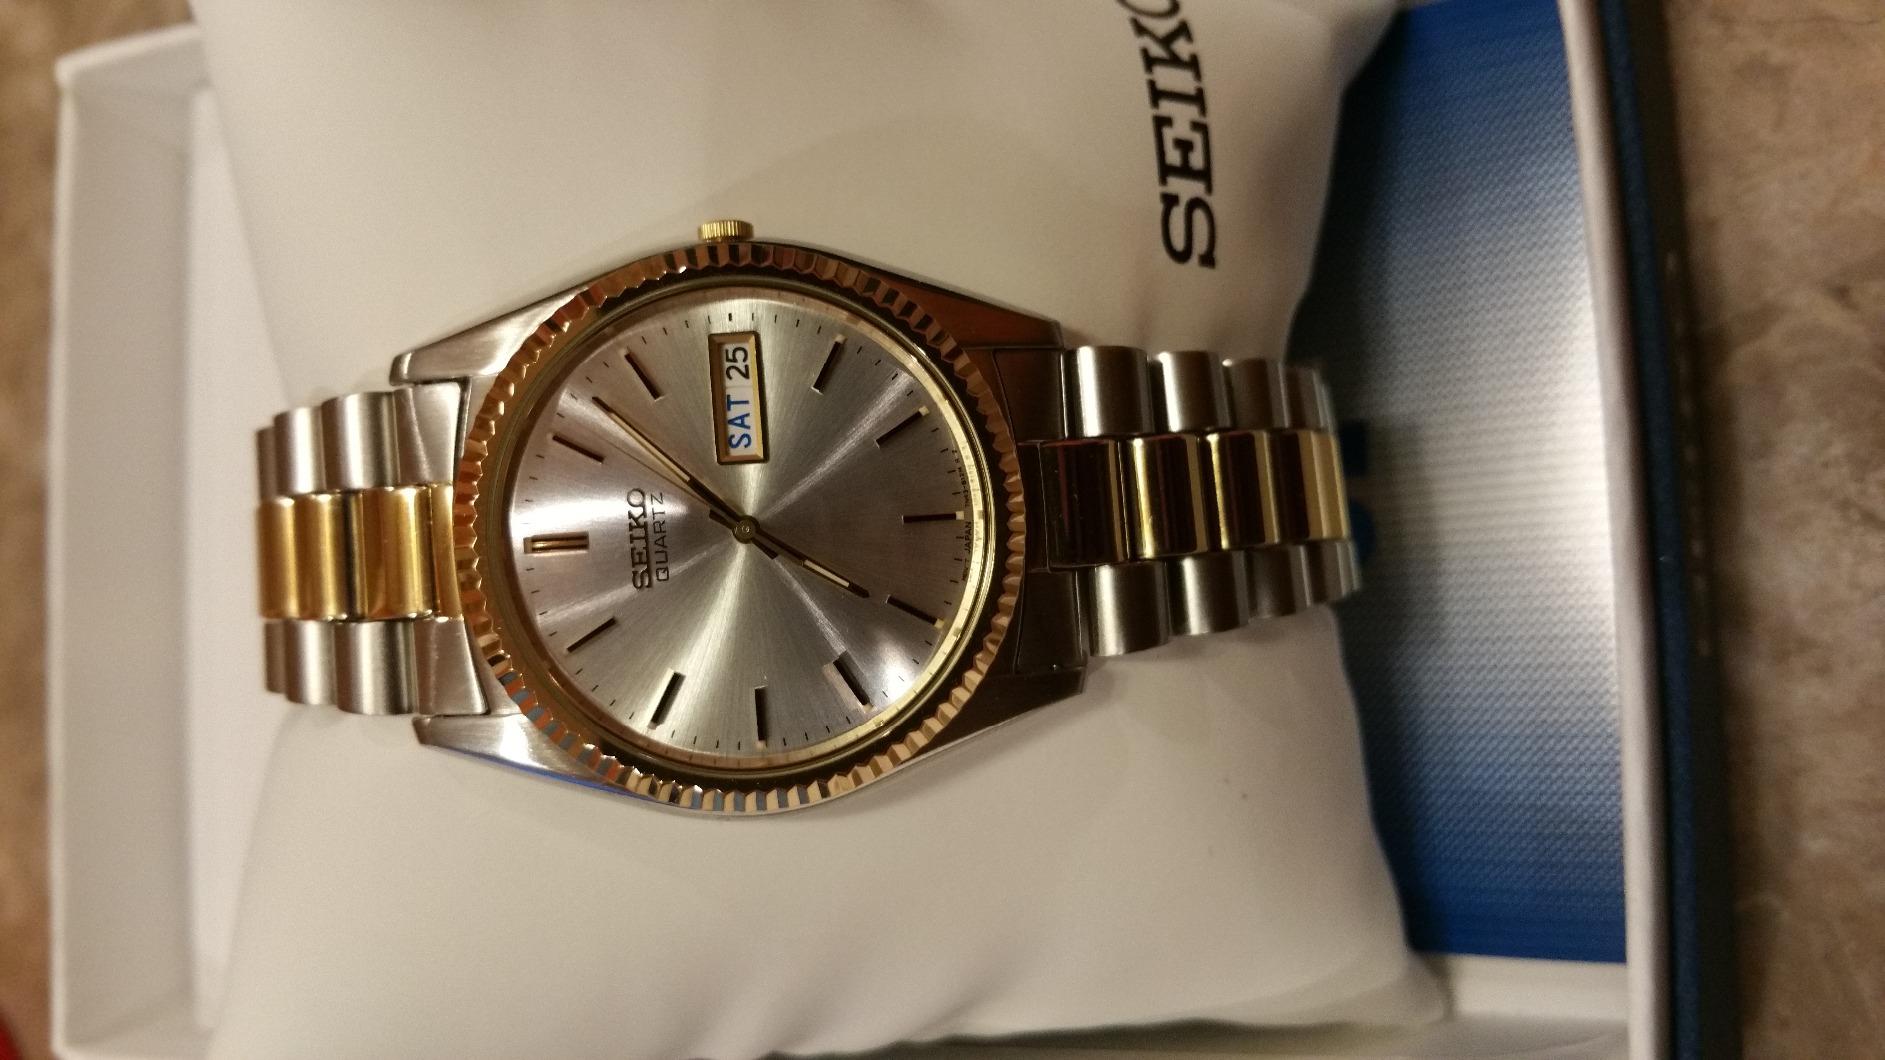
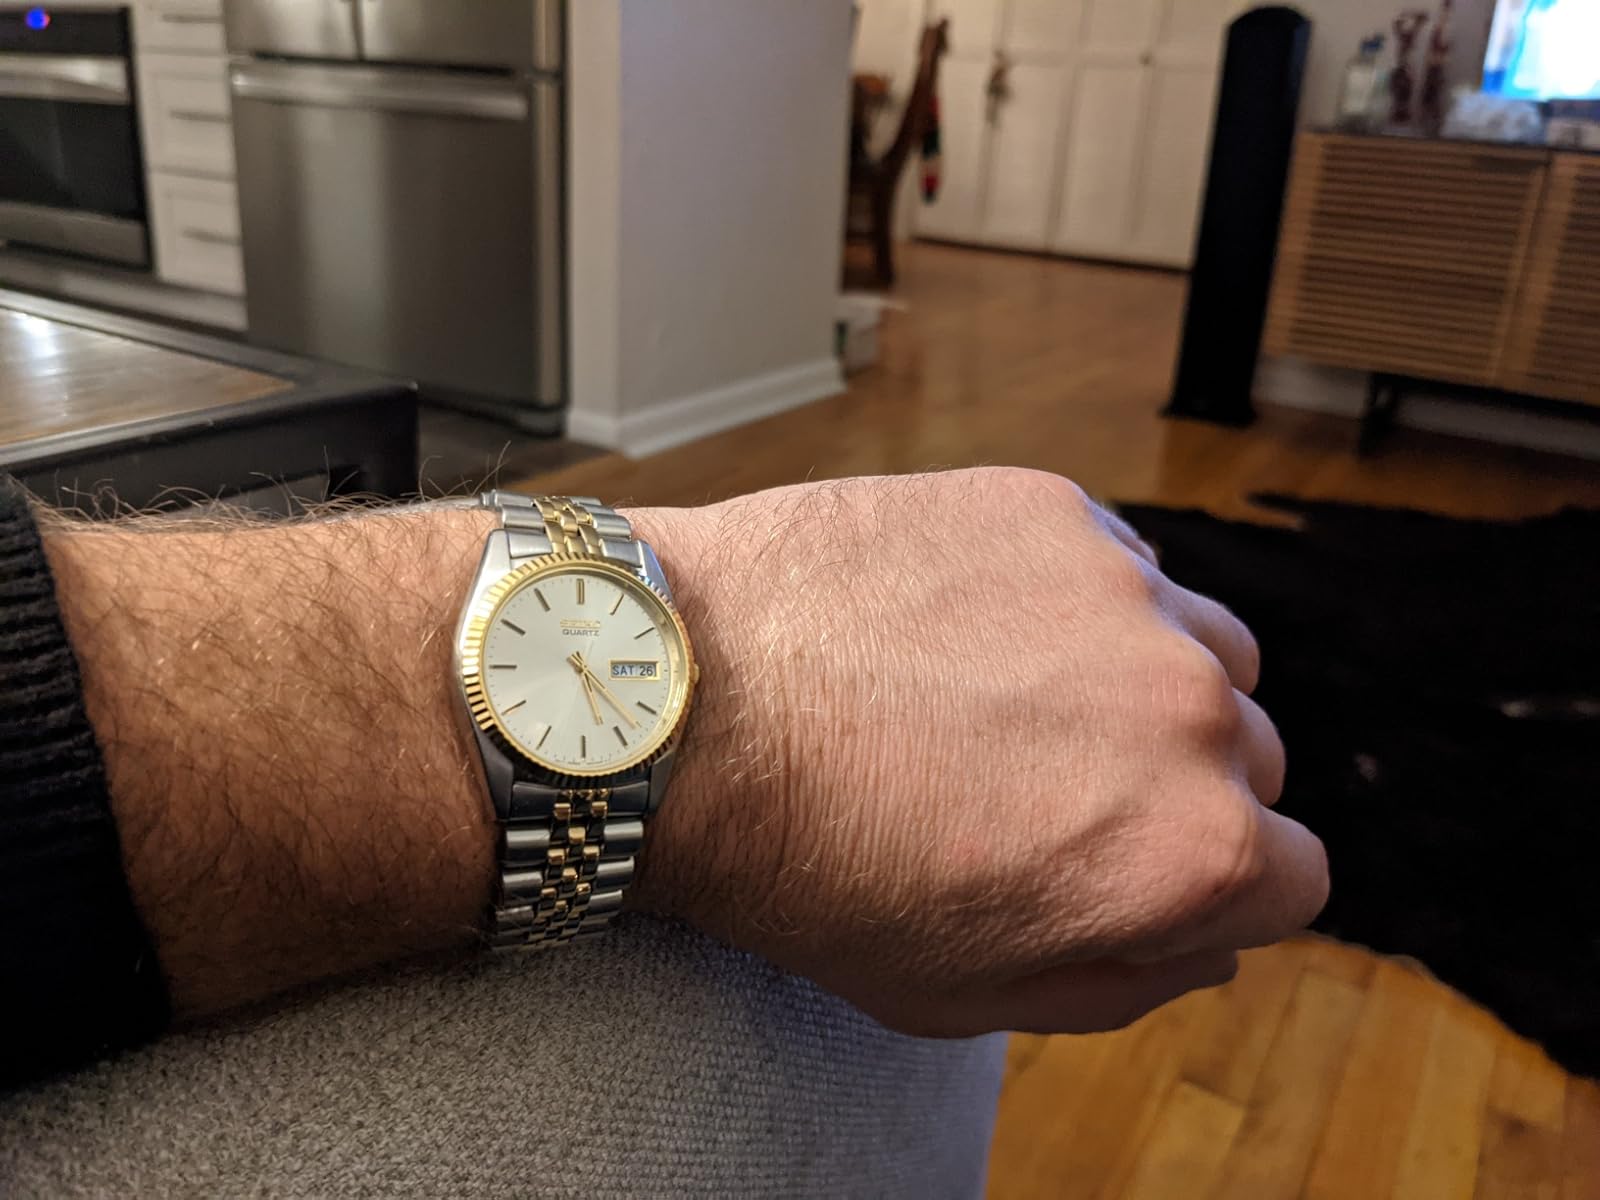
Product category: accessories_watch
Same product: yes